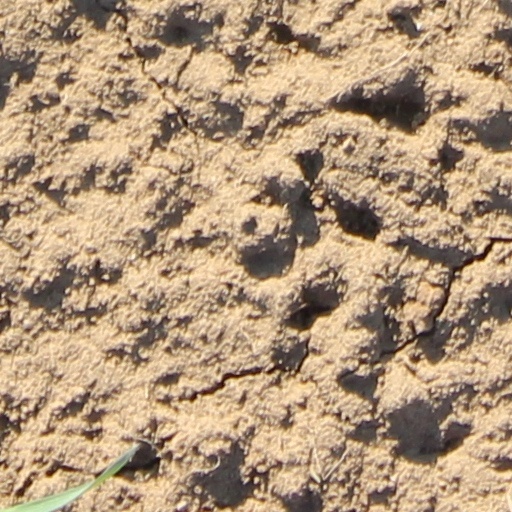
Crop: wheat